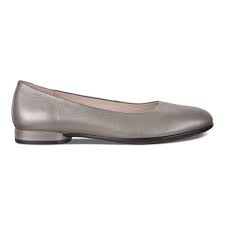
Label: Ballet Flat